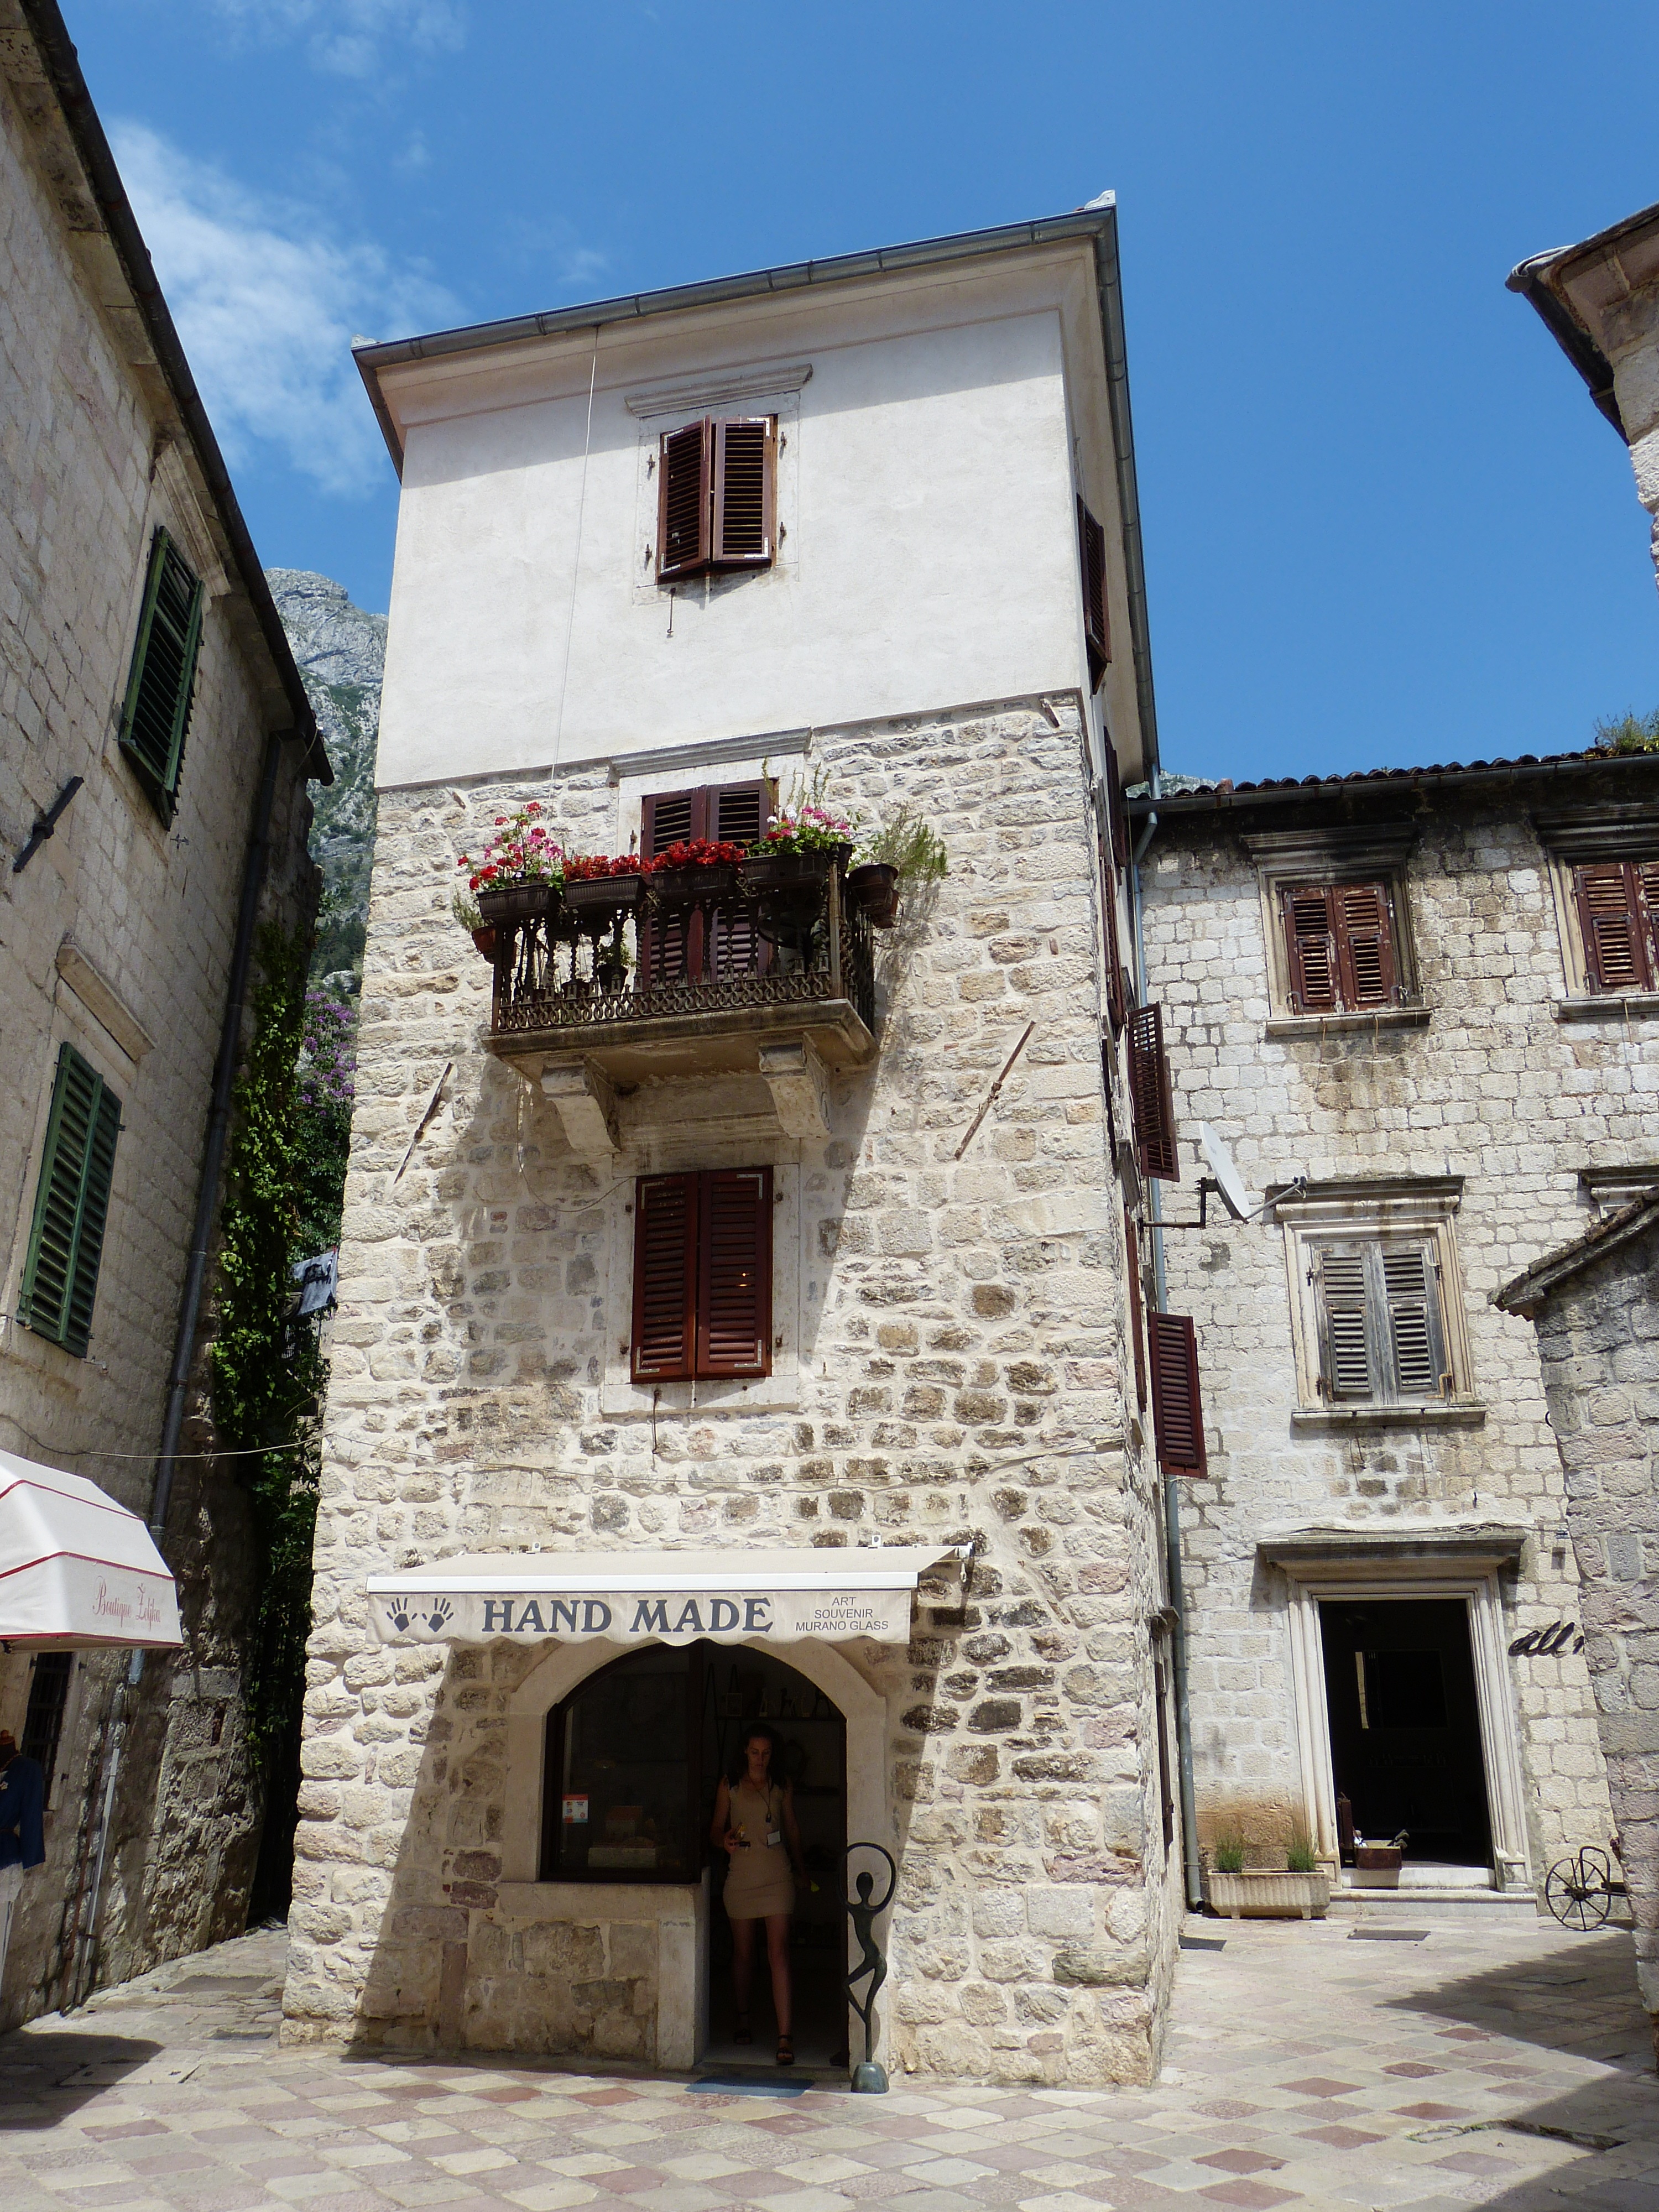
architecture, house, town, building, home, village, cottage, facade, chapel, world heritage, old town, history, unesco, historically, middle ages, montenegro, kotor, unesco world heritage, balkan, ancient history